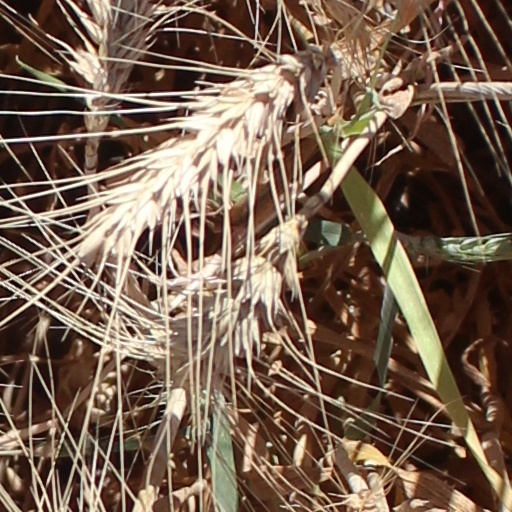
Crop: wheat